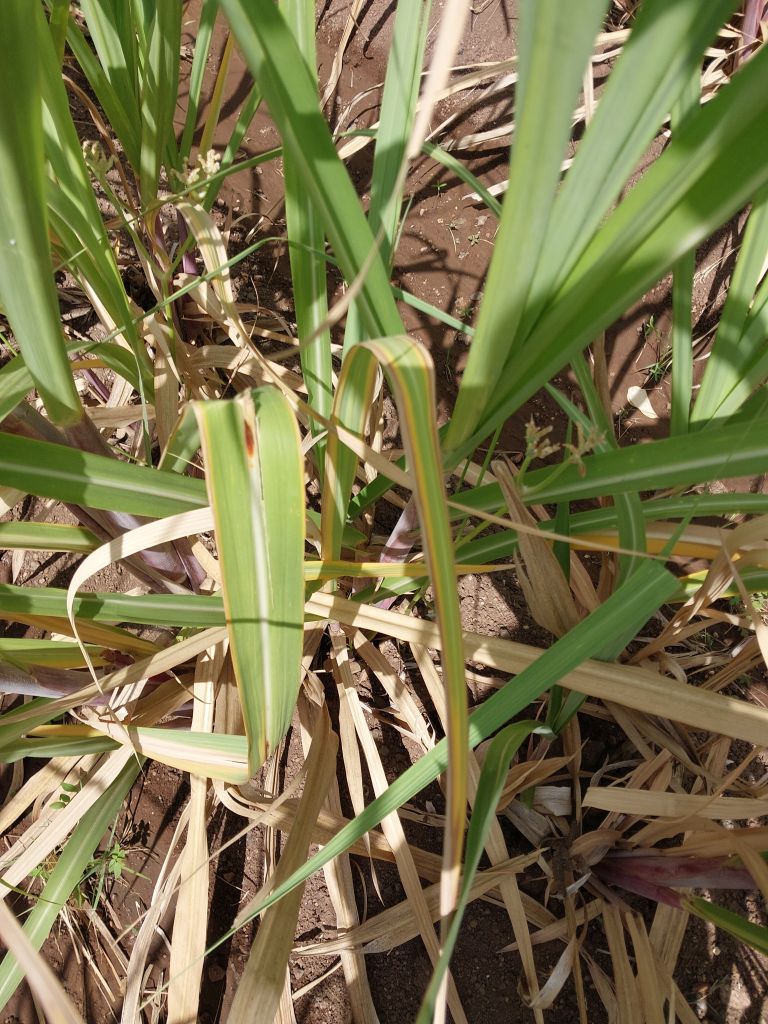
Label: Brown Spot